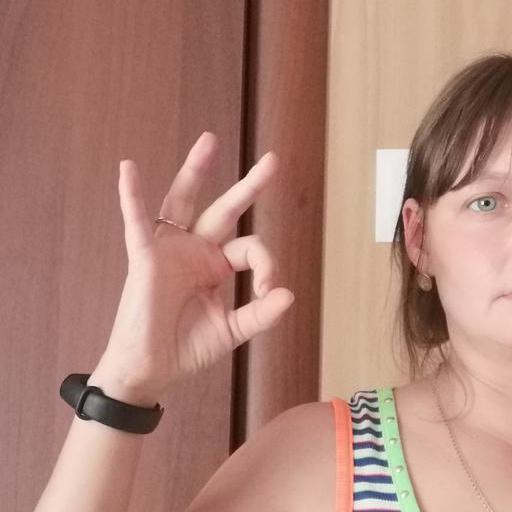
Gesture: ok